Bo-Kaap

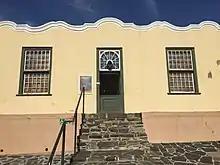
entrance to the Bo-Kaap Museum

The museum, whose building dates back to the 1760s, is the oldest house in the area still in its original form. It highlights the cultural contribution made by early Muslim settlers, many of whom were skilled tailors, carpenters, shoe makers and builders. It contains 19th century furnishings which include a fine Cape drop-leaf dining table, Cape Regency-style chairs and a bridal chamber decorated to match the bride's dress.